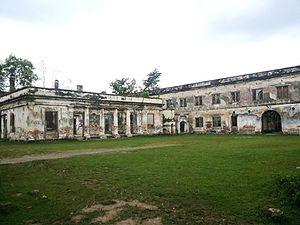
La cour intérieure du fort Van den Bosch à Ngawi, Java oriental, Indonésie
Le kabupaten de Ngawi, en indonésien Kabupaten Ngawi, est un kabupaten d'Indonésie situé dans la province de Java oriental.